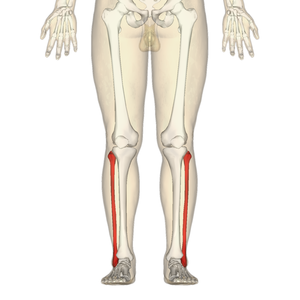
Lægben
Lægbenet - Fibula
Lægbenet er en rørknogle der sammen med skinnebenet udgør underbenets knogler. Skinnebenet er en kraftig knogle, mens lægbenet er en tyndere knogle. Begge knogler går fra ankelleddet og op til knæet.